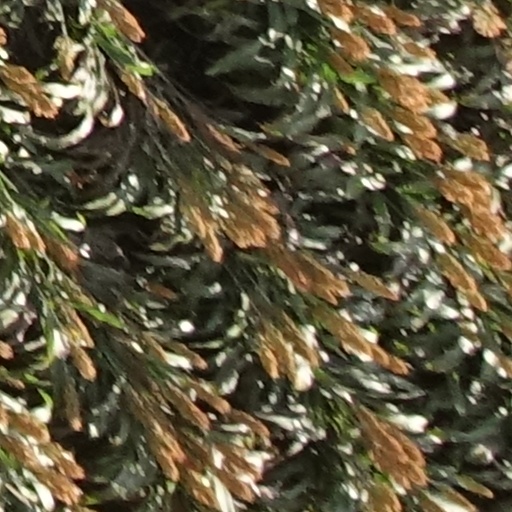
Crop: sorghum